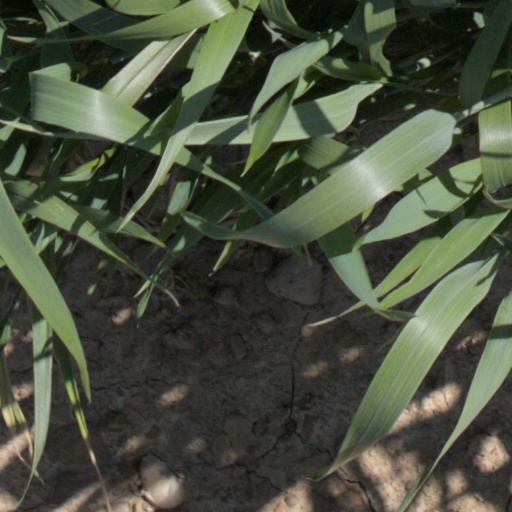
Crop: wheat